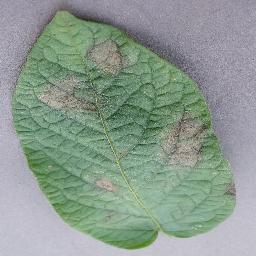
Label: Potato___Late_blight